The Churchill Machine Tool Company

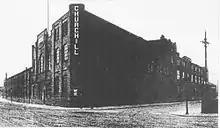
The Churchill Machine Tool Co factory at Pendleton, Salford

In 1918 The Churchill Machine Tool Co bought of land at Broadheath, near Altrincham, from the Earl of Stamford. By 1920 the company had relocated all its production to that site, which put it at the heart of a growing concentration of engineering businesses which included H.W. Kearns & Co, George Richards & Co, Luke & Spencer Ltd, Schaffer & Budenberg and Linotype. The single-storey factory covered , affording potential for further expansion. "It forms in fact easily the largest concern of this type in Great Britain", said "American Machinist", and was under the charge of H H Asbridge with S H March as general manager. March's business address according to the Institute of Mechanical Engineers' register in 1922 was Albion Street, Gaythorn, Manchester, and Fred Garbutt Anderson, AMIMechE, was at the Oxford Street address; the address for Asbridge, who was MIMechE, was Broadheath.